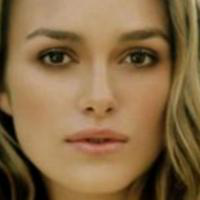
Age group: age 21-30